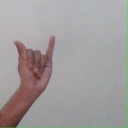
अक्षर: य